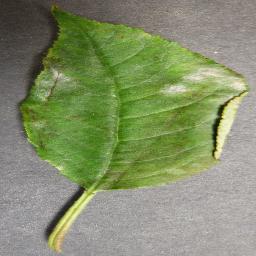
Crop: cherry
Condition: (including_sour)_powdery_mildew